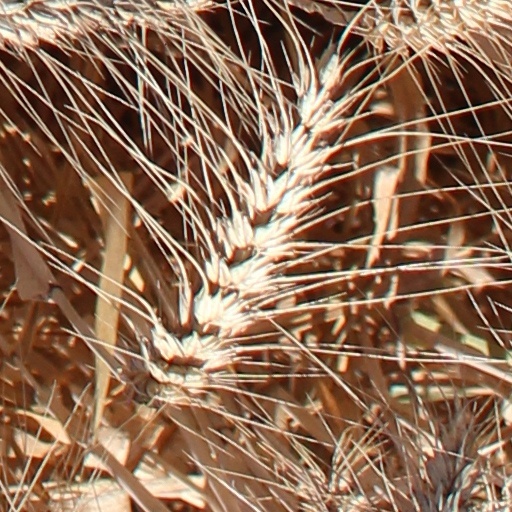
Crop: wheat